Neiden Chapel

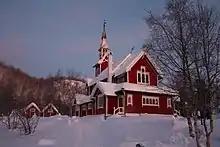
View of the church

Neiden Chapel is a parish church of the Church of Norway in Sør-Varanger Municipality in Finnmark county, Norway. It is located in the village of Neiden. It is one of the churches for the Sør-Varanger parish which is part of the Varanger prosti (deanery) in the Diocese of Nord-Hålogaland. The red and white, wooden church was built in a long church format in the style called "dragestil" in 1902 by the architect Karl Norum. The church seats about 155 people.